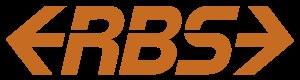
Le Regionalverkehr Bern-Solothurn est une entreprise ferroviaire suisse dont la ligne de 56 km est à voie métrique, reliant Berne à Soleure en passant par Zollikofen.